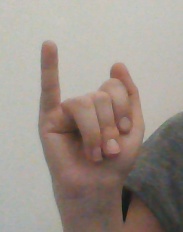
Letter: meem